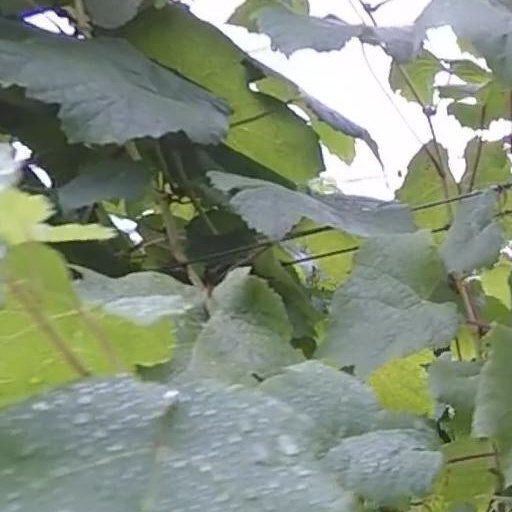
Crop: grape